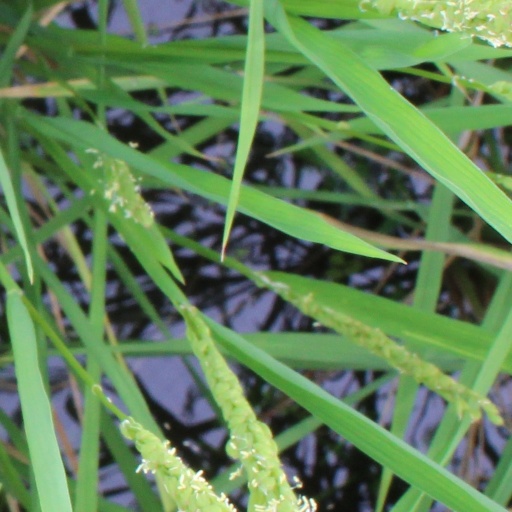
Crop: rice